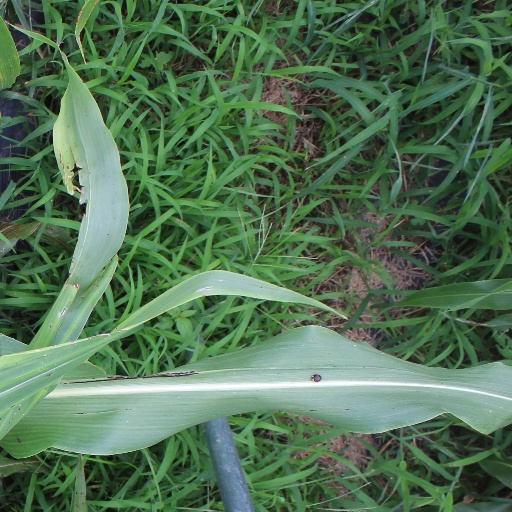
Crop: sorghum